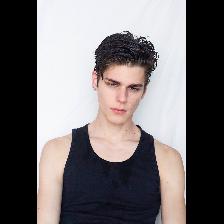
Label: Human